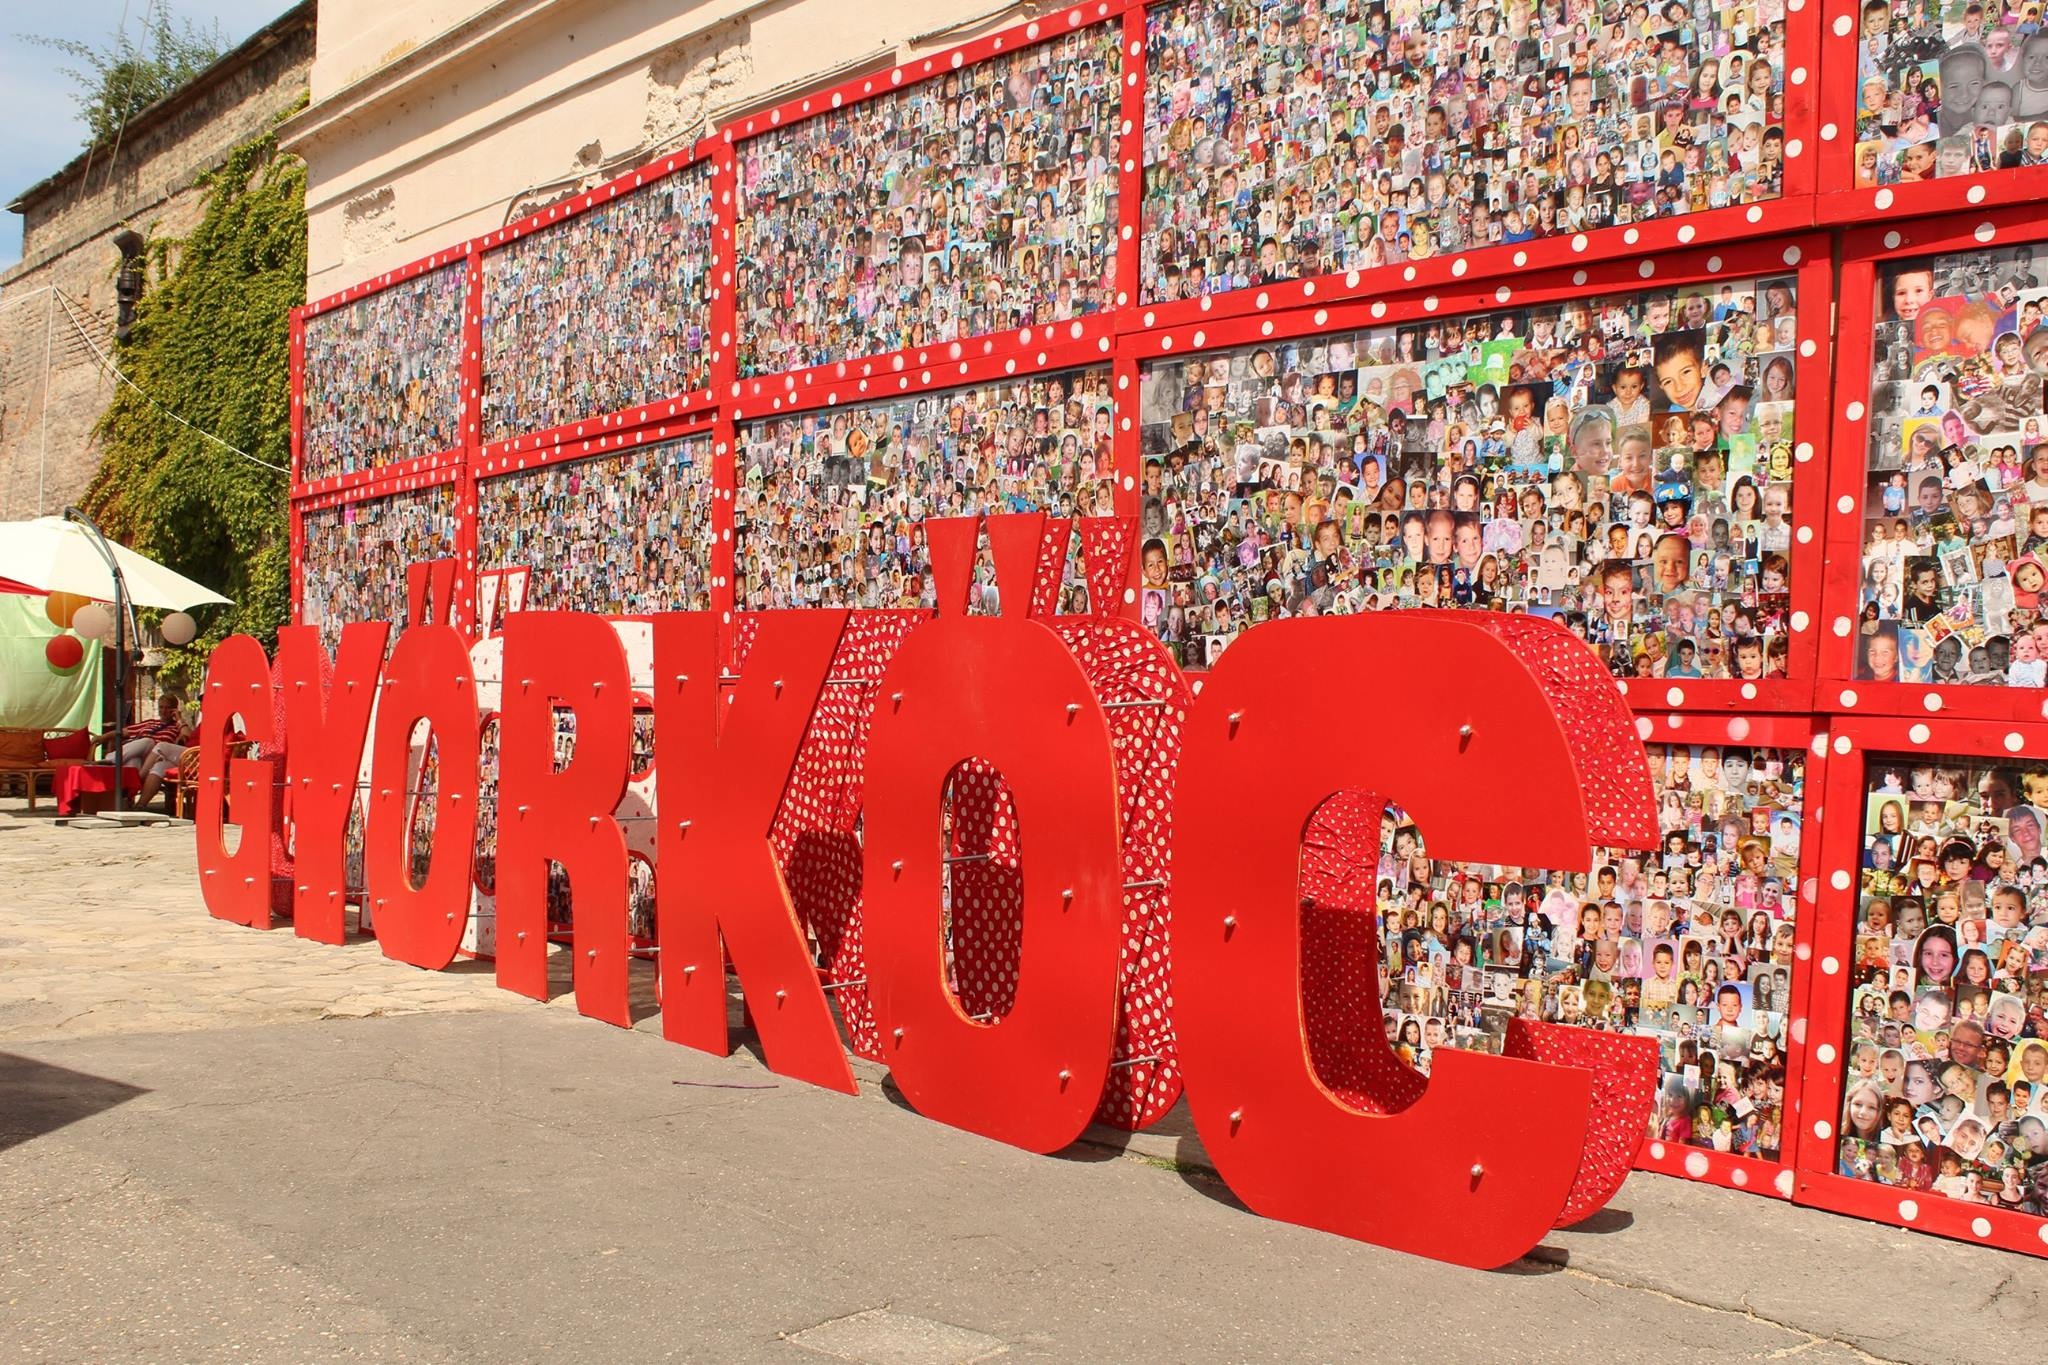
board, kid, city, wall, red, art, festival